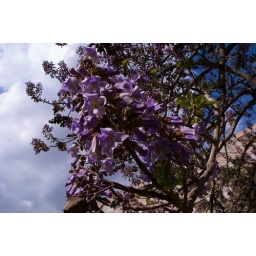
The purple flower tree in the parking lot.